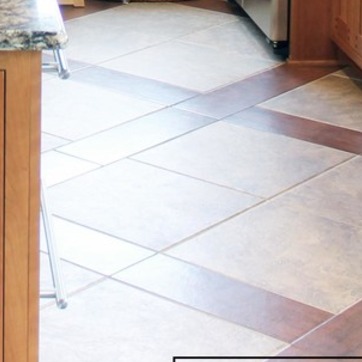
Material: tile